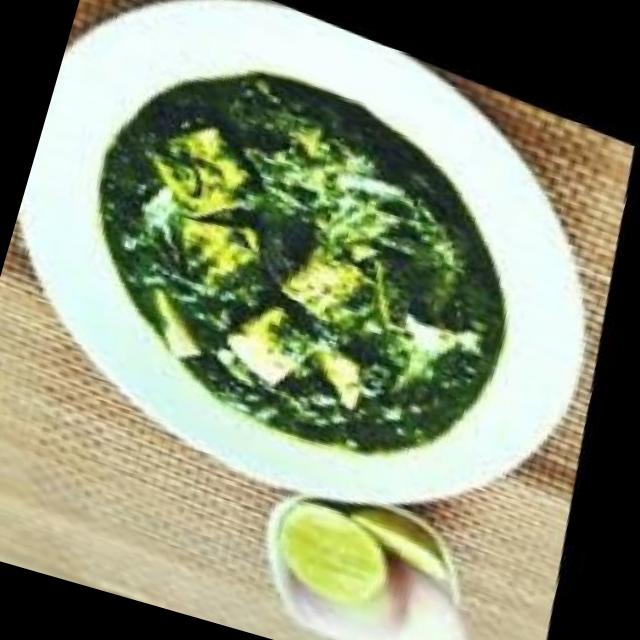
Dish: palak_paneer